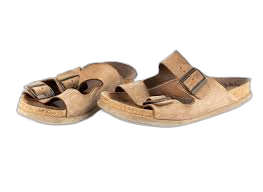
Waste category: shoes